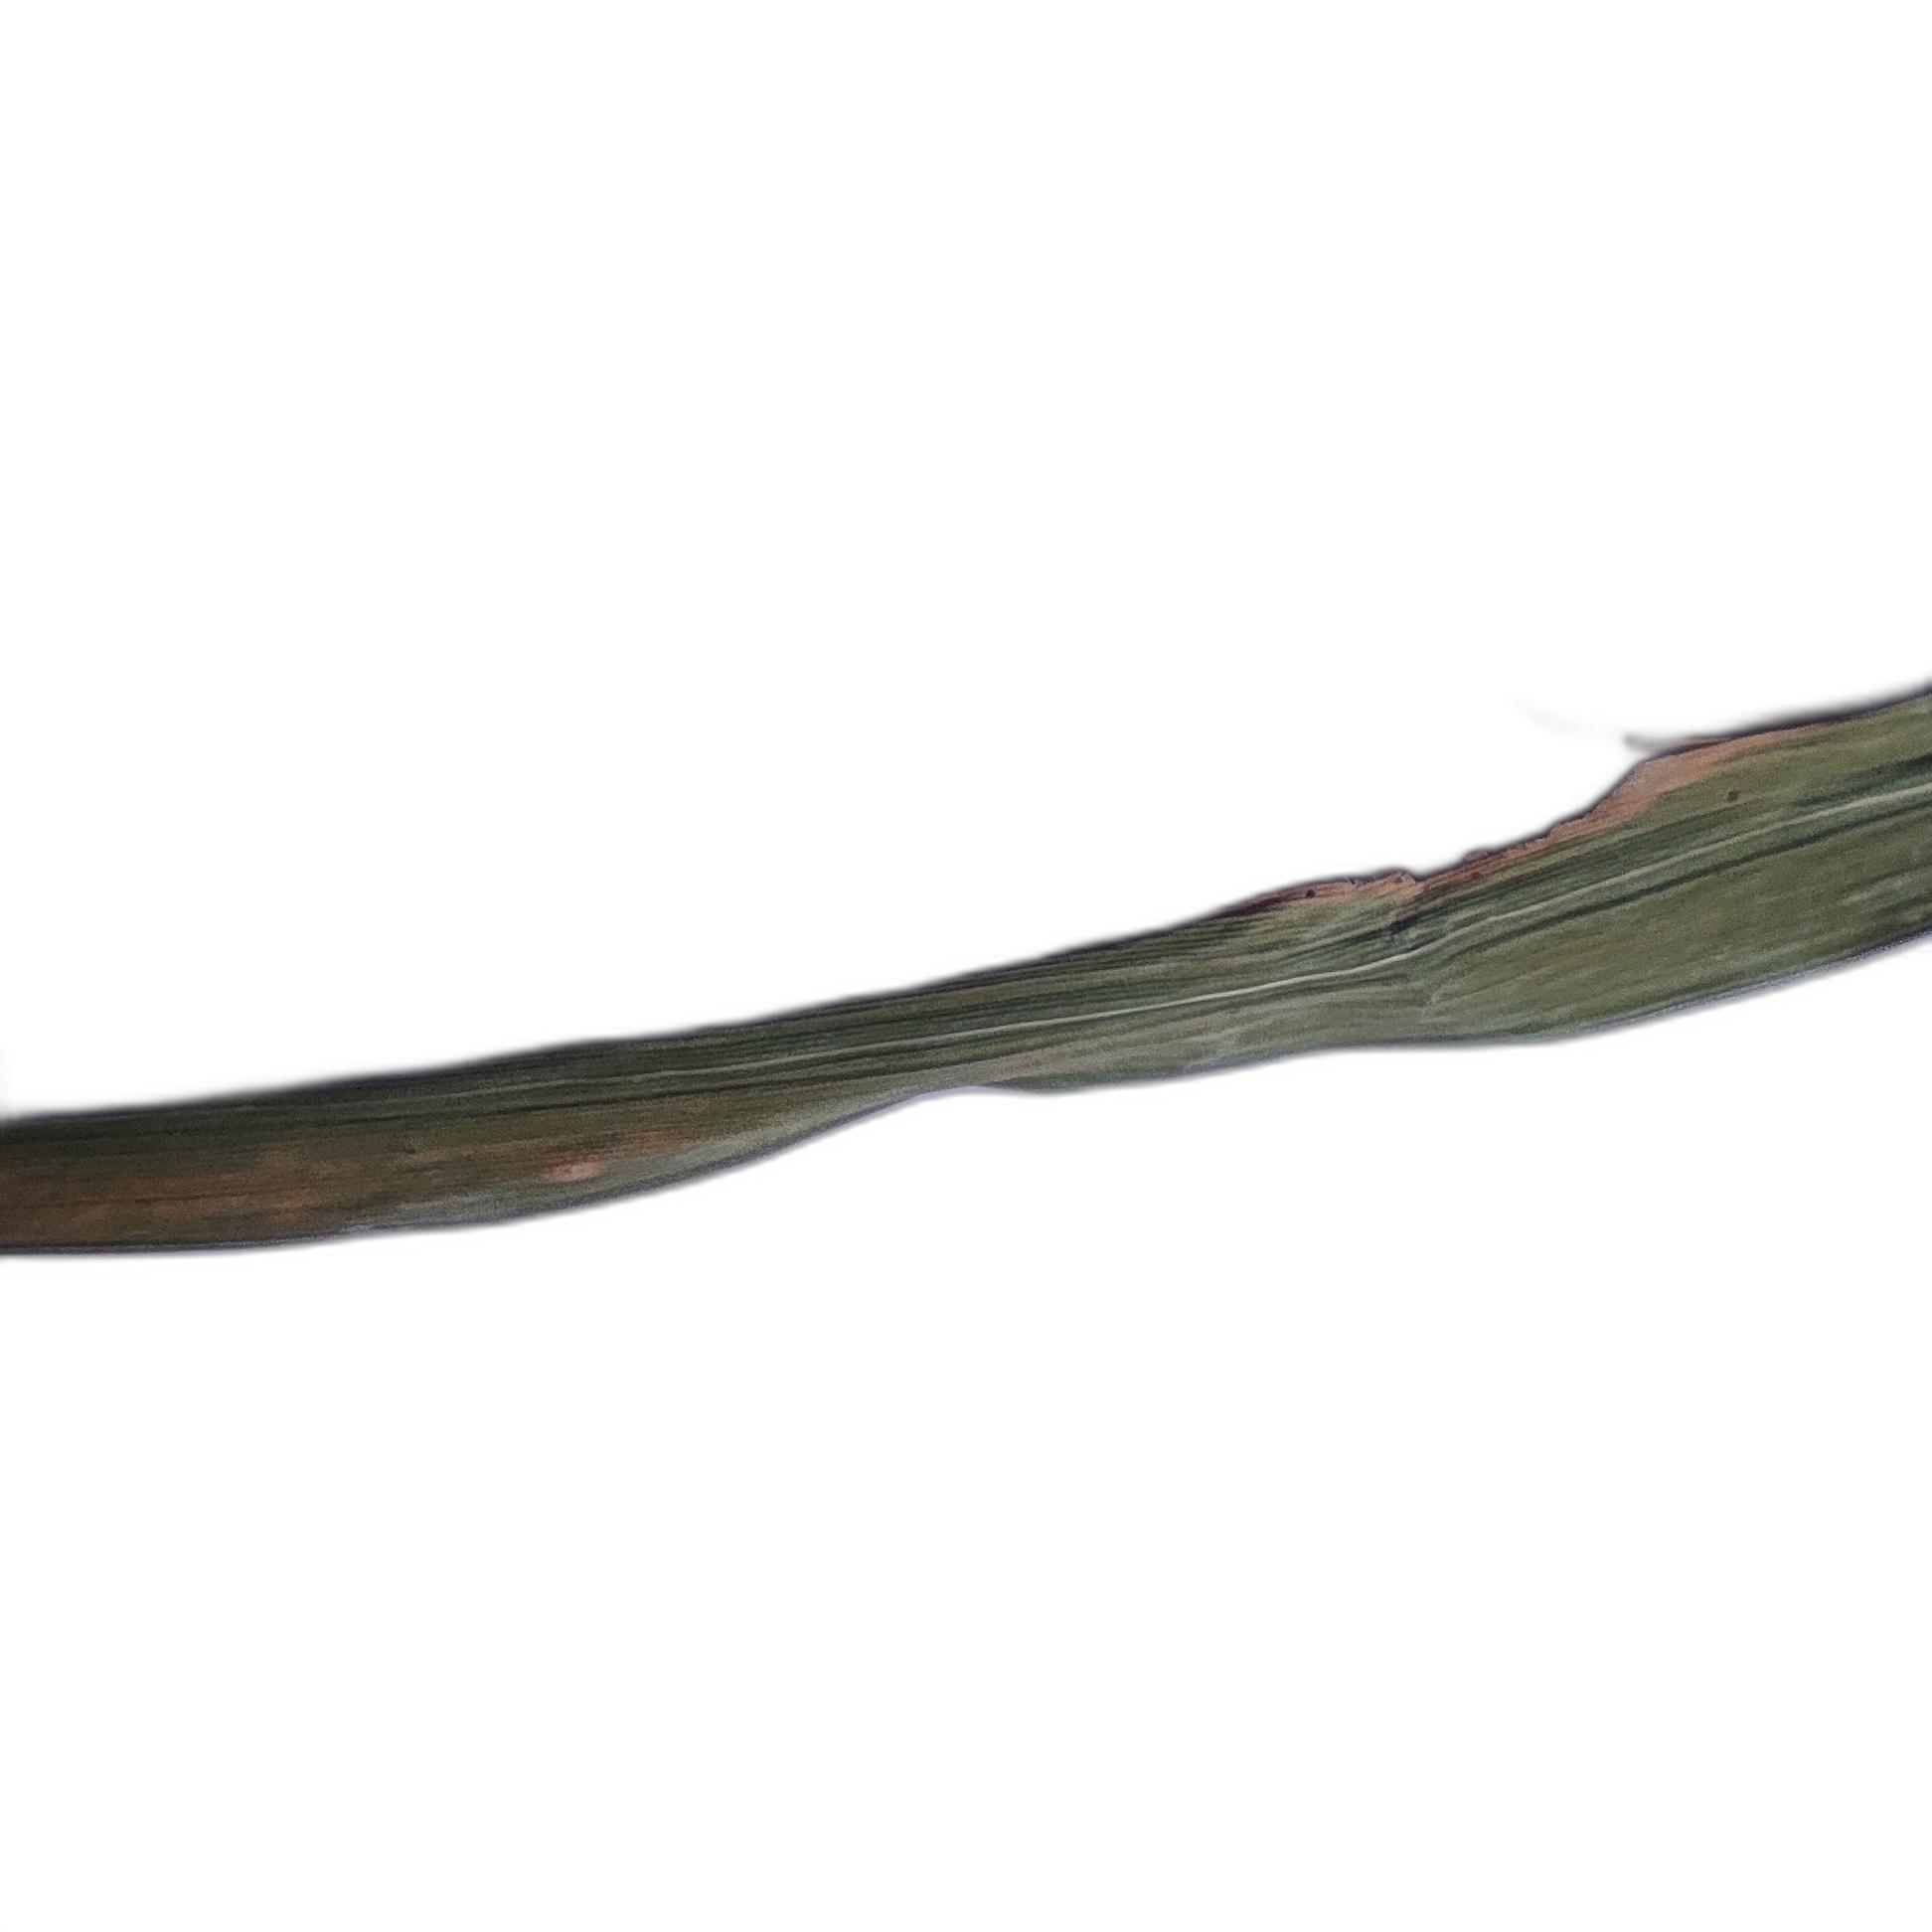
Label: Leaf Scald